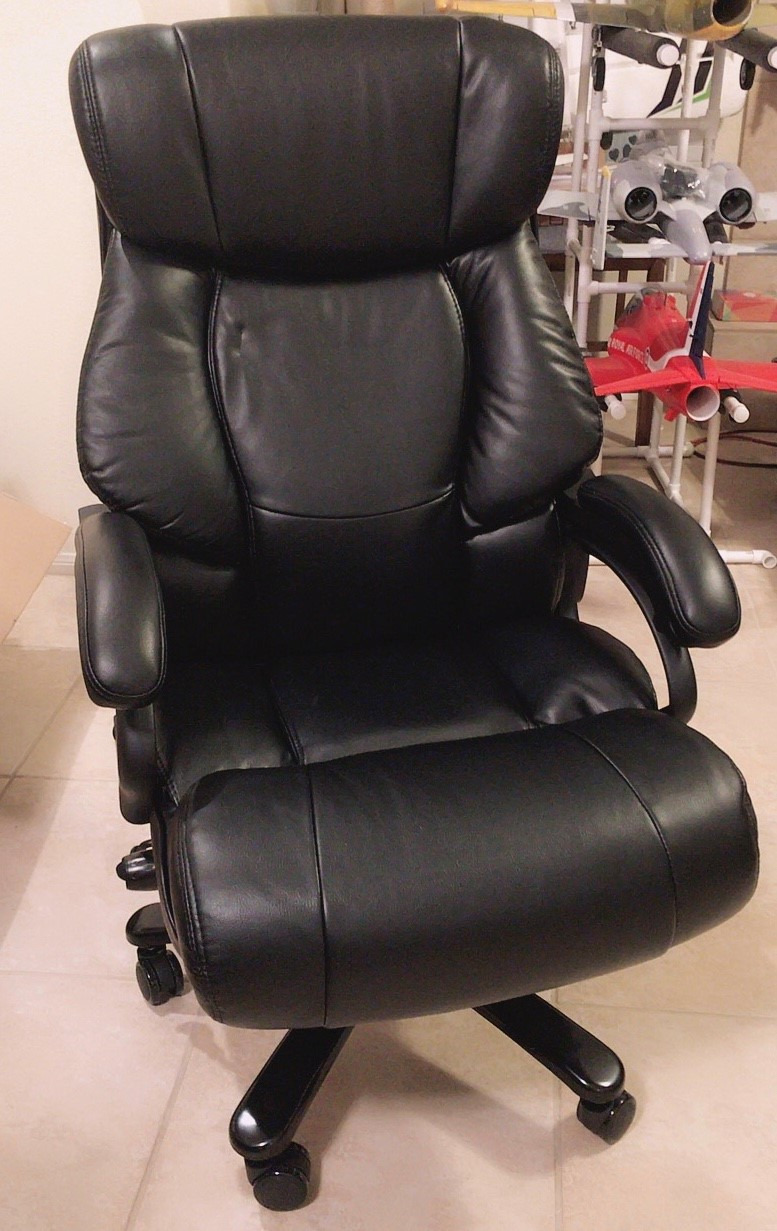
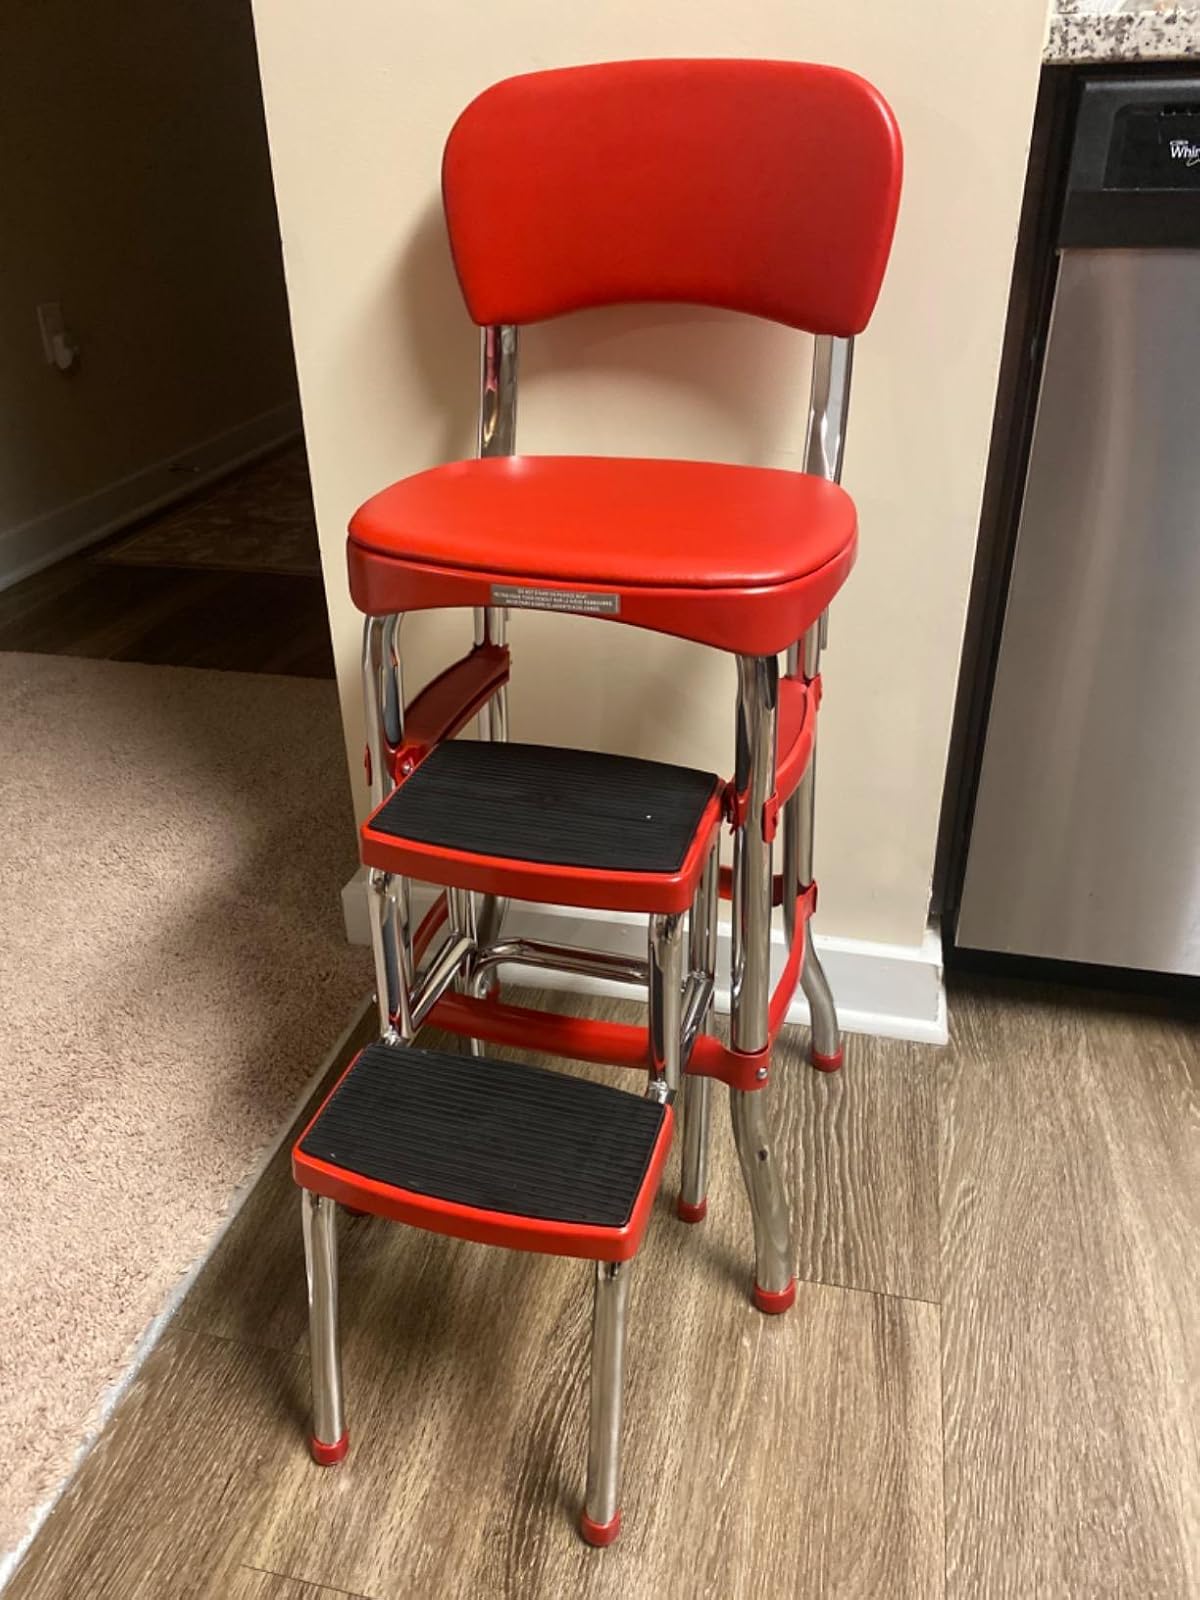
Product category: items_chair
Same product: no